Katrina Warren

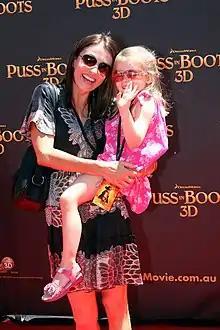
Katrina Warren (left) at the "Puss in Boots" Australian premiere, in November 2011

Dr Katrina Louise Warren (born 8 December 1967) is an Australian veterinarian, best known as the co-host of several popular television programs on the Seven Network.